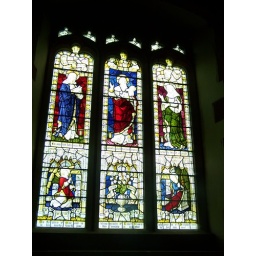
1907 Presentation and Annunciation window in memory of Robert Blezard, ) presented by his son